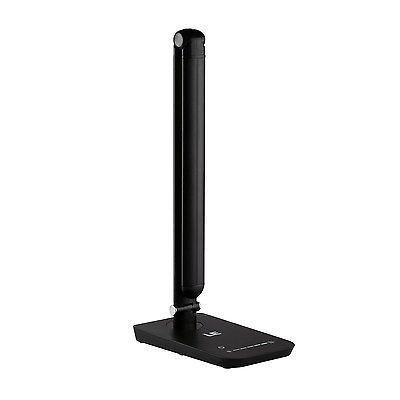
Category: lamp